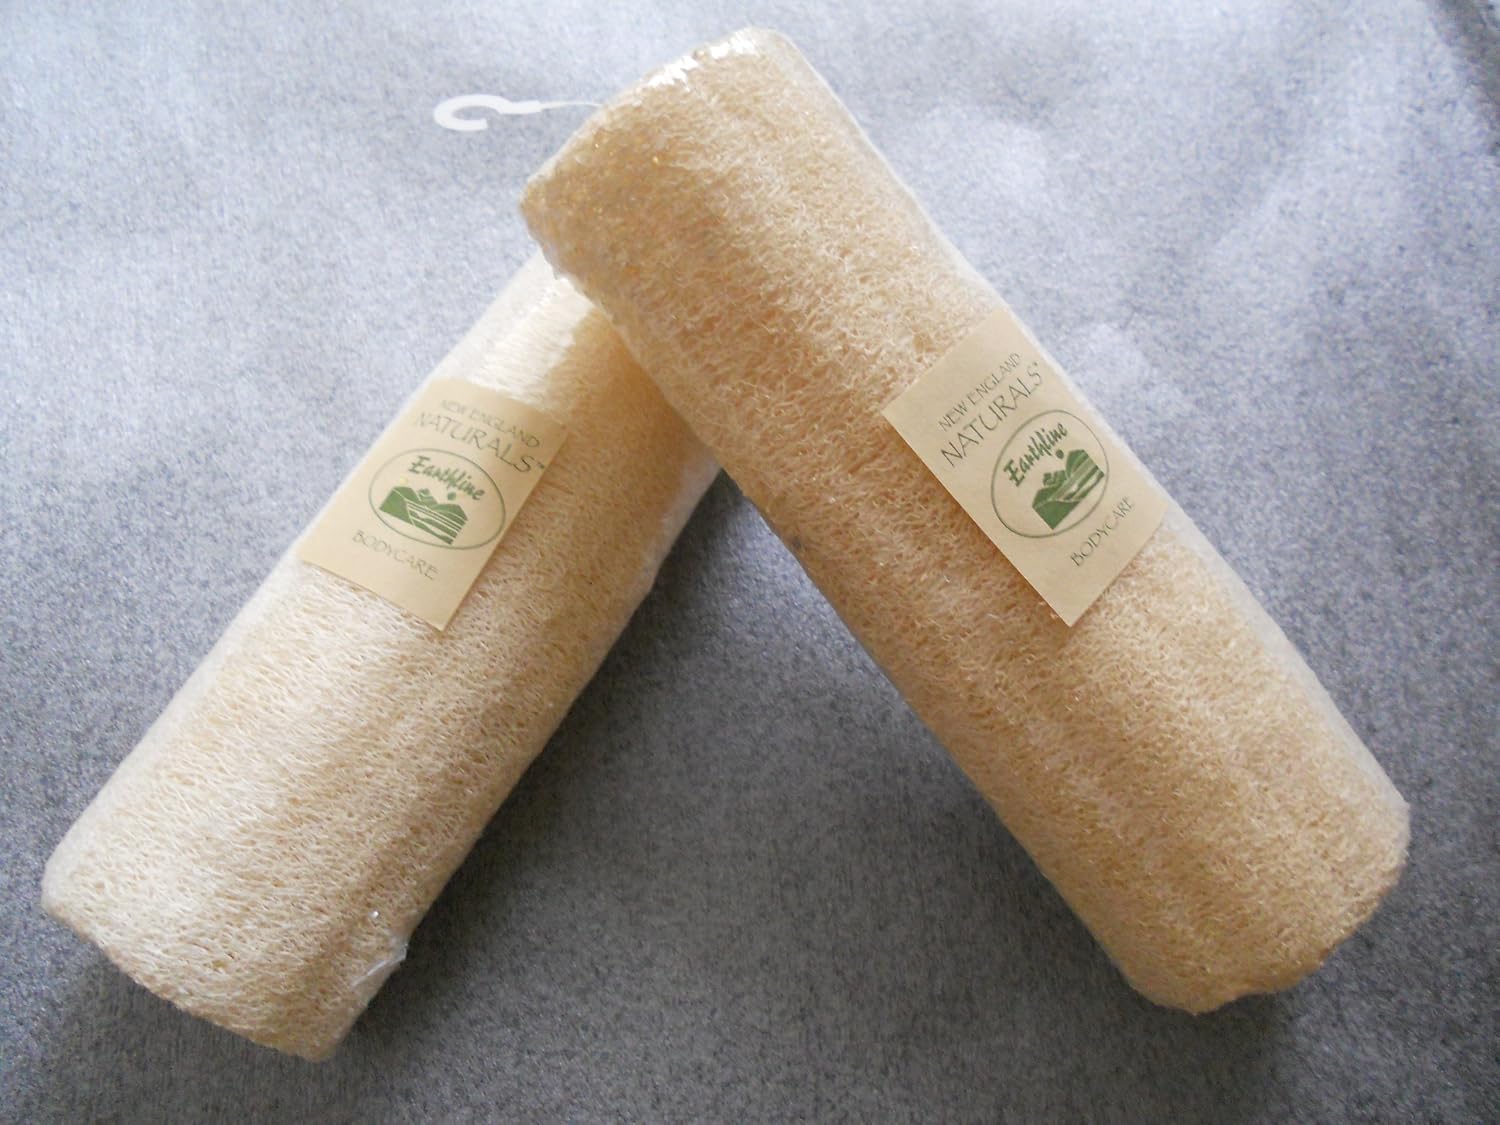
2 pcs/Set 8" NENS 8 inch Natural Loofah loofa Bath Sponge, Body Scrubber (Set of 2)
Category: All Beauty
Loofah is a natural vegetable cleaning fiber that exfoliates dead skin and surface impurities. Effectively unclog pores - allowing skin to breathe freely, naturally. Not tested on animals. Environmental friendly. For skin with a healthy and radiant shine, use this loofah sponge to alleviate stress and tension, while stimulating blood circulation. Size: 8" in length, 2.5"-3" in diameter
Features: (Pack of 2) Premium 8" loofah sponge in shrink wrap | gently exfoliate skin for a smooth finish | Stimulate blood circulation | Not tested on animals. Environmental friendly. | Free Shipping !